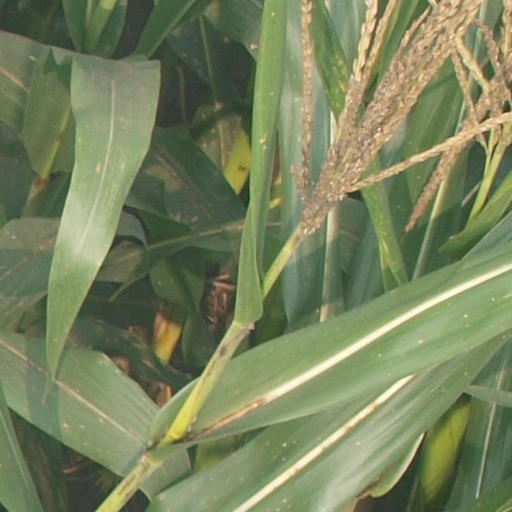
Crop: maize; corn